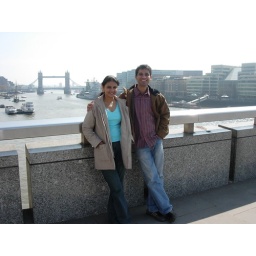
and u can see the tower bridge in background